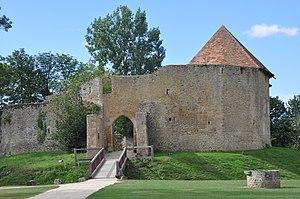
Château de Crèvecoeur-en-Auge (Calvados)